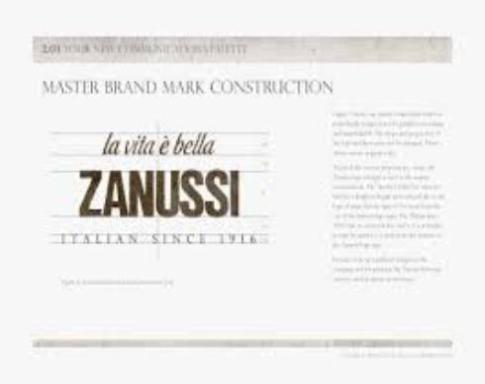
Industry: Electronic